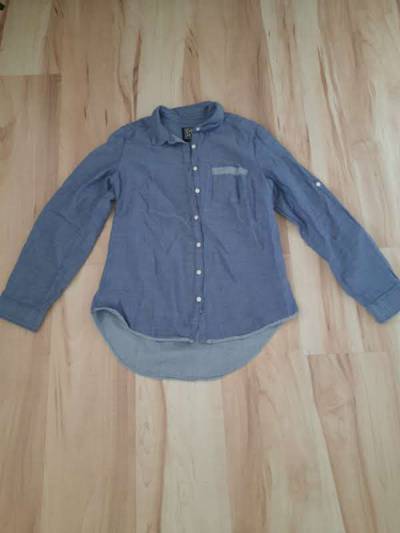
Waste category: clothes